Yoshinkan

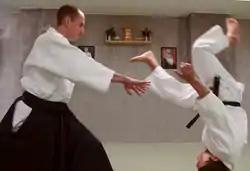
"kokyunage" performed by Yoshinkan practitioners (Chris Crampton)

Yoshinkan Aikido has some 150 "kihon waza" (lit. "basic techniques"), which are practised repeatedly and designed to teach principles of movement, balance, timing, etc. In addition to set techniques, the style includes "kokyunage" (lit. "breath throws"), or techniques in which "uke" attacks and "shite" makes a non-mandatory, short and decisive response. As students progress, they begin to practice "jiyu waza" (lit. free techniques), which is a time-limited free-form attack and defense. In higher grades, "jiyu-waza" is performed against multiple attackers and/or attackers with weapons. Yoshinkan students do not normally practice the "randori" free-form found in other styles of aikido.